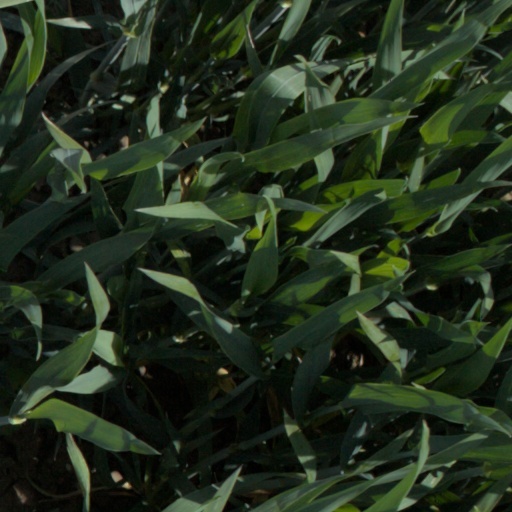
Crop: wheat